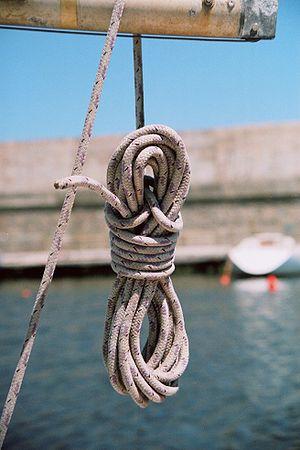
Un bout qui se prononce « boute », désigne, de façon générale, un cordage sur le navire car le mot « cordage » n'est jamais utilisé par les navigateurs. Ceux-ci parlent ainsi de « raidir un bout » pour resserrer une tension sur une corde, de « passe-moi le bout » pour « donne-moi le cordage », etc. Certains bouts disposent de leur propre appellation. Par exemple, un cordage servant à orienter une voile est appelé une écoute. De même, un cordage servant à hisser la voile s'appelle une drisse.